Autocannon

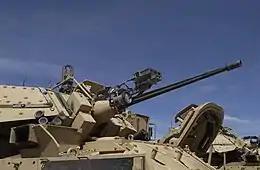
US M242 Bushmaster 25 mm autocannon mounted on an M2 Bradley armoured fighting vehicle

An autocannon, automatic cannon or machine cannon is a fully automatic gun that is capable of rapid-firing large-caliber ( or more) armour-piercing, explosive or incendiary shells, as opposed to the smaller-caliber kinetic projectiles (bullets) fired by a machine gun. Autocannons have a longer effective range and greater terminal performance than machine guns, due to the use of larger/heavier munitions (most often in the range of , but bigger calibers also exist), but are usually smaller than tank guns, howitzers, field guns, or other artillery. When used on its own, the word "autocannon" typically indicates a non-rotary weapon with a single barrel. When multiple rotating barrels are involved, such a weapon is referred to as a "rotary autocannon" or "rotary cannon". If it uses a single barrel with a rotating cylinder with multiple chambers, it is known as a "revolver autocannon" or "revolver cannon"; both of these systems are commonly used as aircraft guns and anti-aircraft guns.